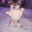
Label: dog